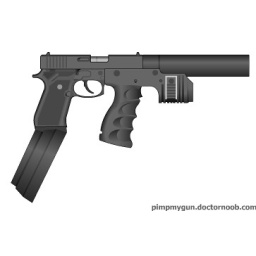
Custom PLC-5 machine pistol made for Sargent Anthony Raul. Taken from the wall safe in his office.